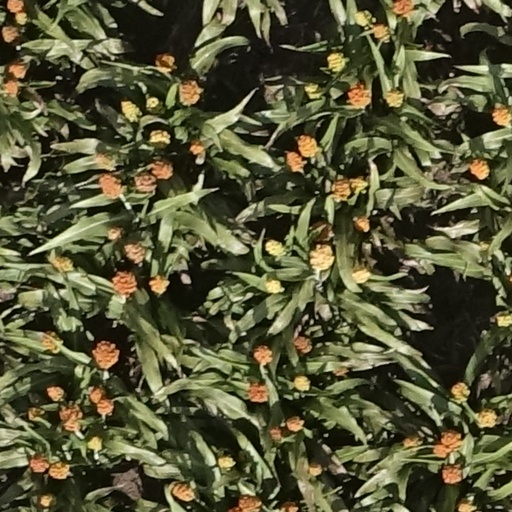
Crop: sorghum